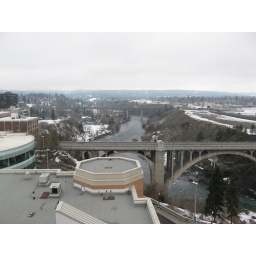
from the 9th floor of the River Park Square Parking Garage. The river as it flows under the Monroe Street bridge.